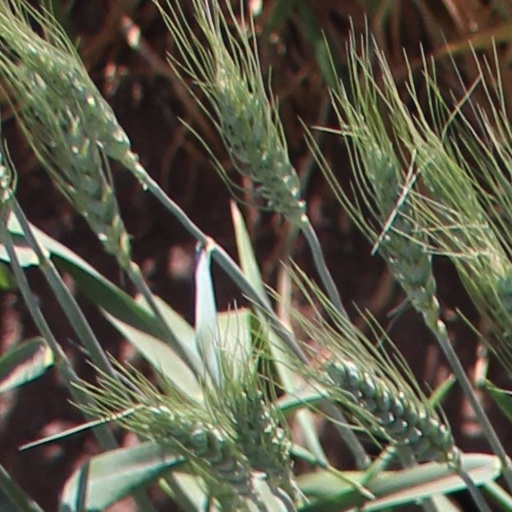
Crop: wheat